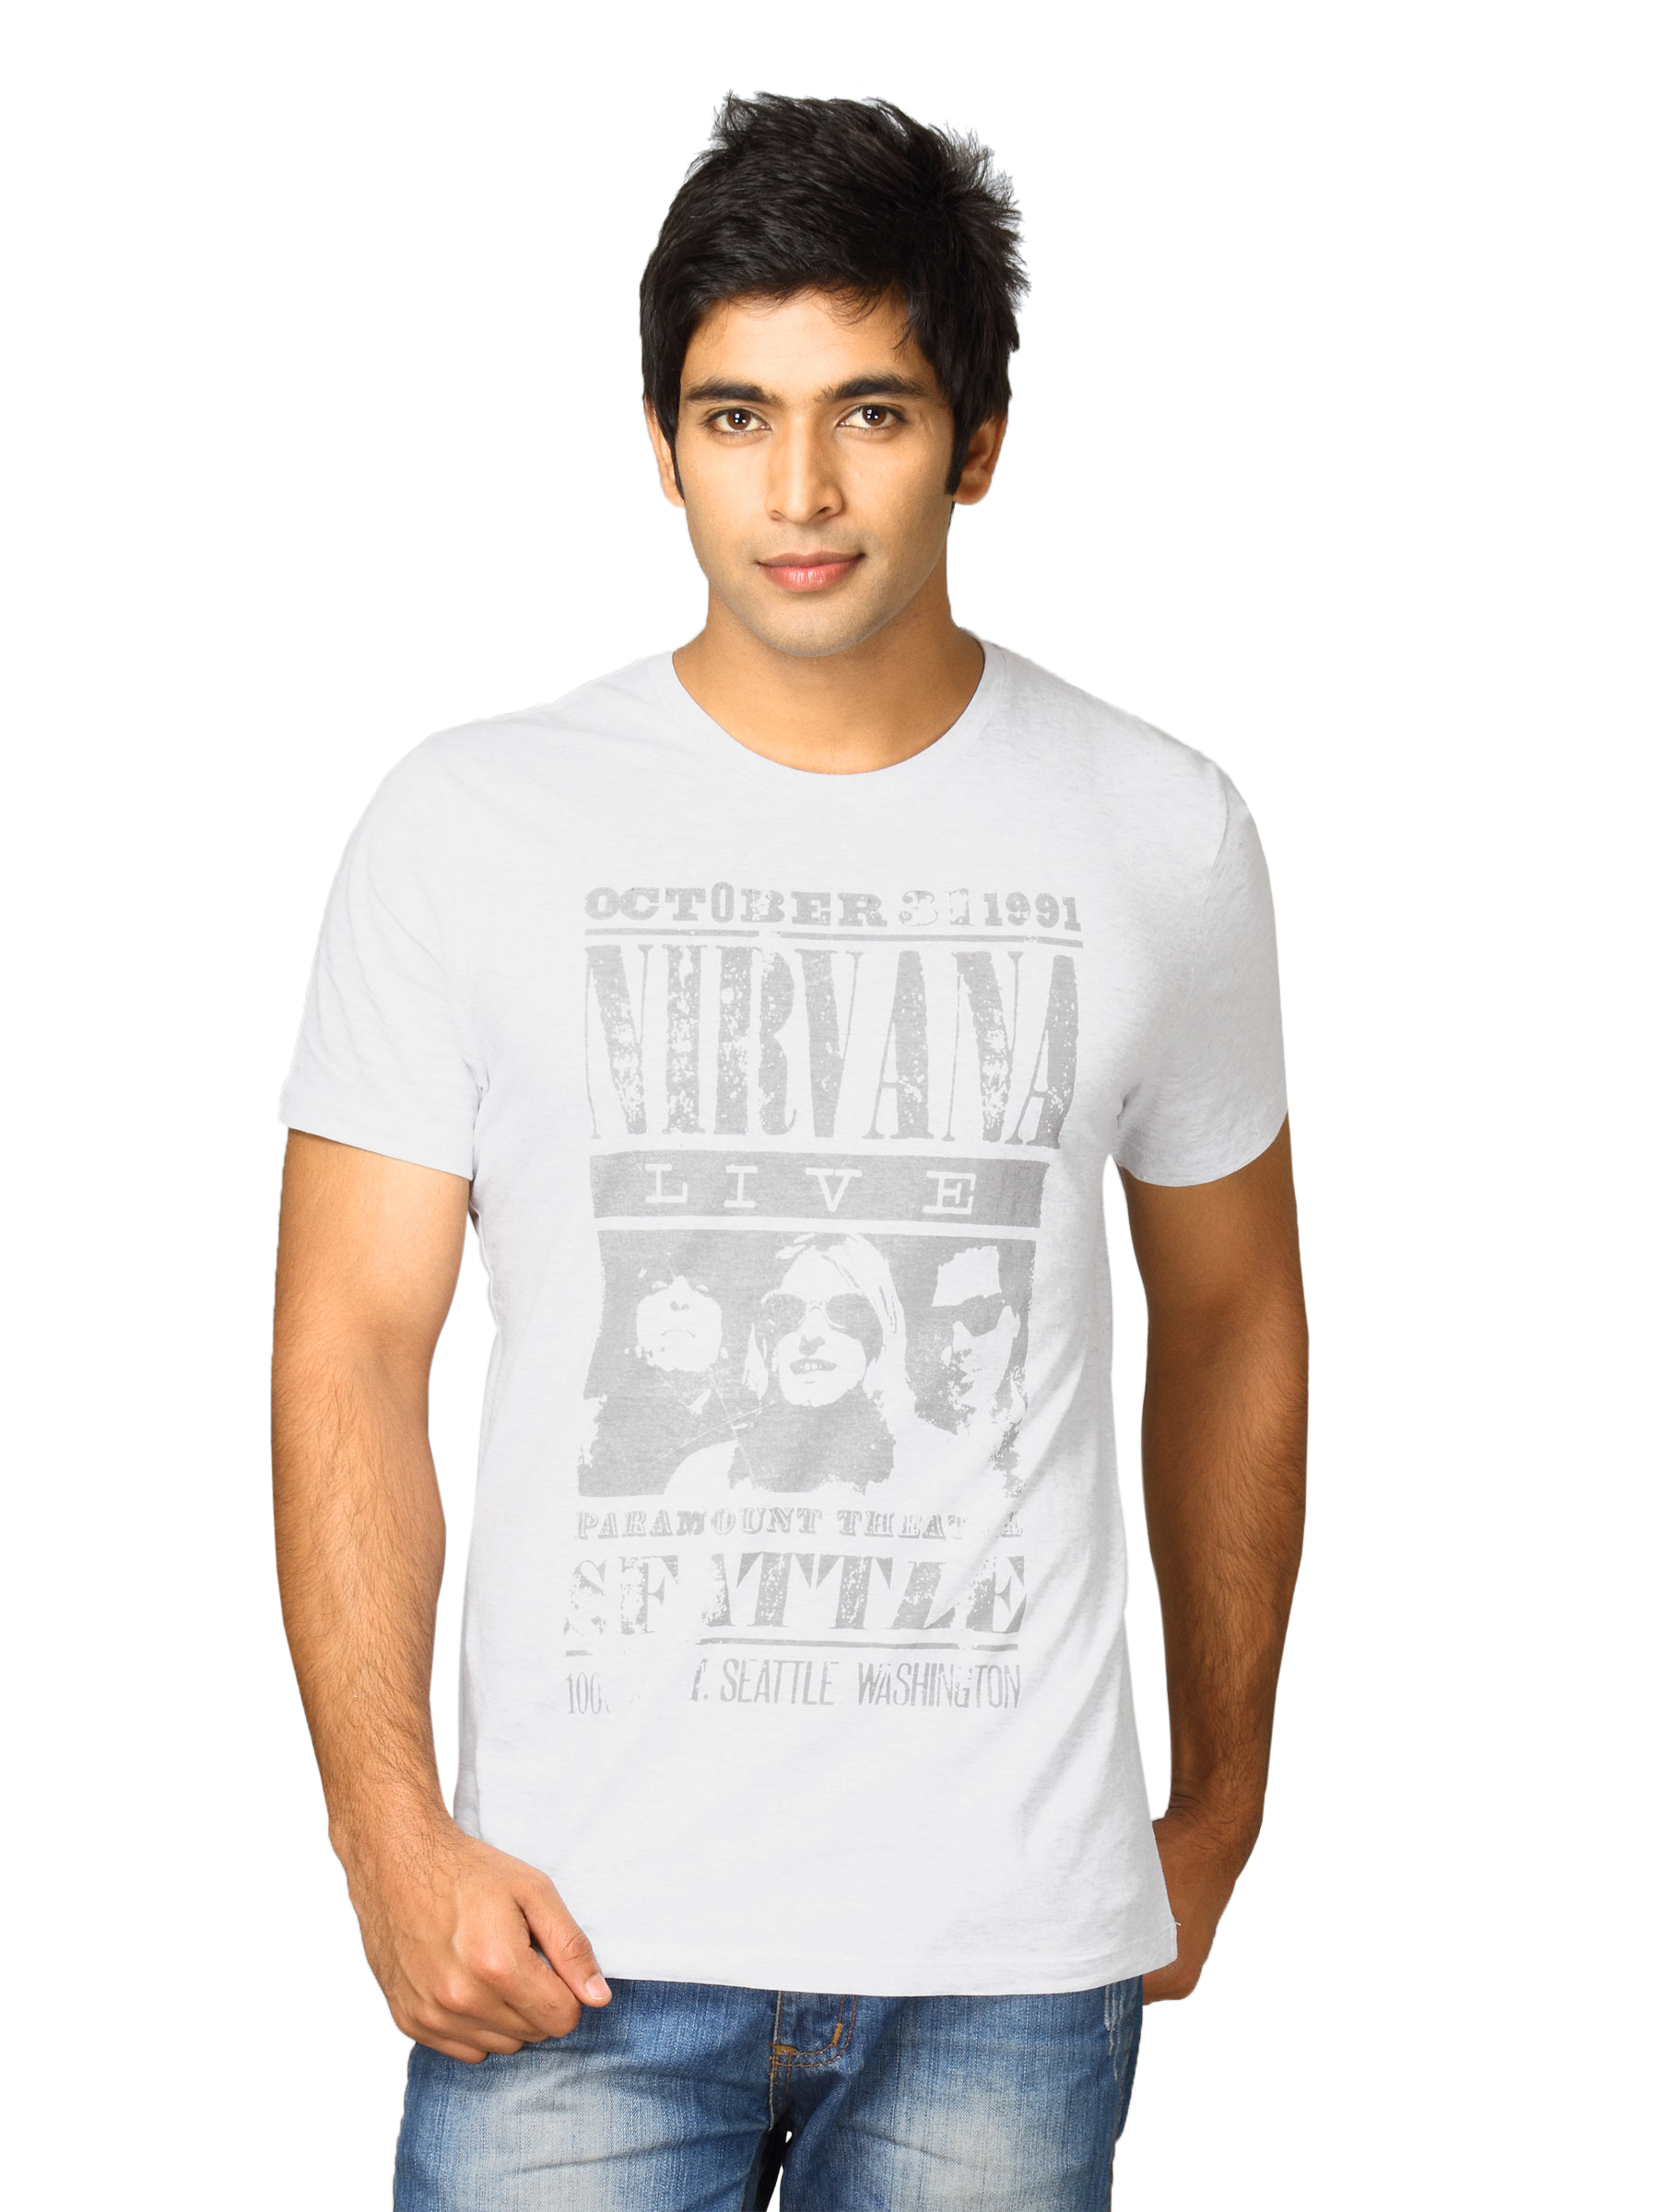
Nirvana Men's Live White Melange T-shirt
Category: Apparel / Topwear / Tshirts
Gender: Men
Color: White
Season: Spring 2013
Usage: Casual